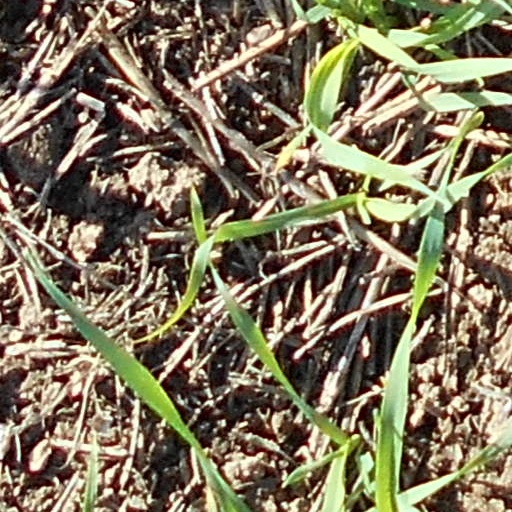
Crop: wheat